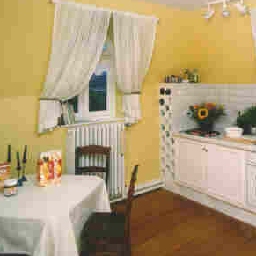
Room type: kitchen